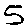
Label: 5